Military railways

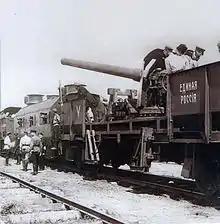
White Russian troops on a military train during the Russian Civil War, 1919

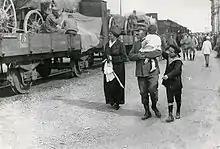
Italian soldier accompanied by his wife and two sons to the military railways, during World War I.

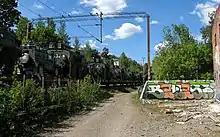
Finnish military vehicles being transported by train, 2008

The Kingdom of Prussia's VI Corps, some 12,000 men and their guns, horses, ammunition and other material, was transported on two railway lines to Kraków in 1846. The Prussian Army used railways to move its forces during the First Schleswig War in 1849–1851. Three Prussian battalions were deployed by rail to crush the 1849 May Uprising in Dresden. The first Prussian regulations for transport of troops on state railways were issued in 1856.